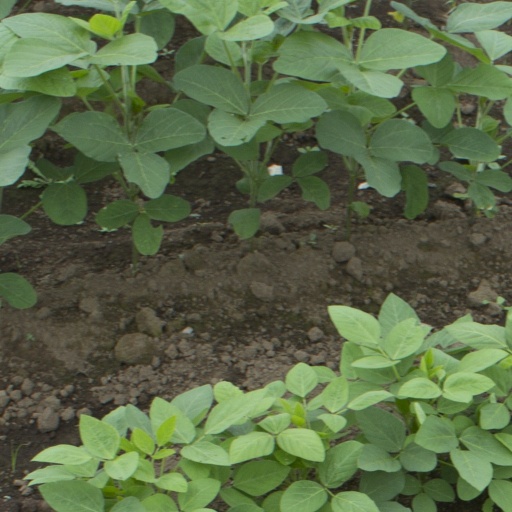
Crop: soybean